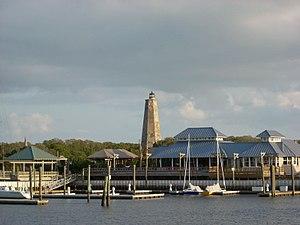
Bald Head Island est une ville des États-Unis située dans le comté de Brunswick en Caroline du Nord. Au recensement de 2010, sa population était de 158 habitants.
Le phare de Bald Head, connu aussi sous le nom de Old Baldy était le phare côtier le plus ancien encore debout situé sur Bald Head Island près du cap Fear dans le Comté de Brunswick en Caroline du Nord. Il s’agit du deuxième des trois phares construits sur l’île Bald Head depuis le 19ᵉ siècle pour aider les navires à franchir les dangereux hauts-fonds situés à l’embouchure de la rivière Cape Fear.